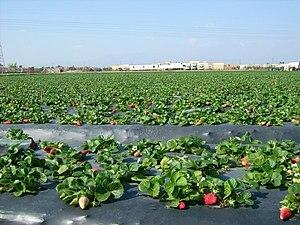
La plasticulture est l'ensemble des techniques agricoles qui font appel à des matières plastiques. Le terme s'applique plus particulièrement aux techniques de couverture du sol ou des plantes à l'aide de films en polyéthylène, qu'il s'agisse de paillis plastique, de couvertures flottantes, de tunnels de forçage ou de serres en matière plastique.